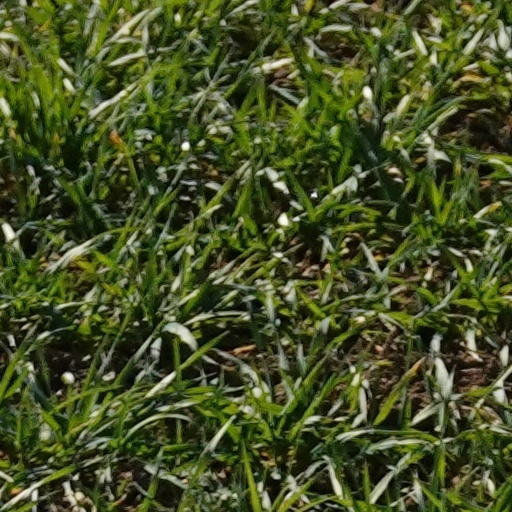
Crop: wheat